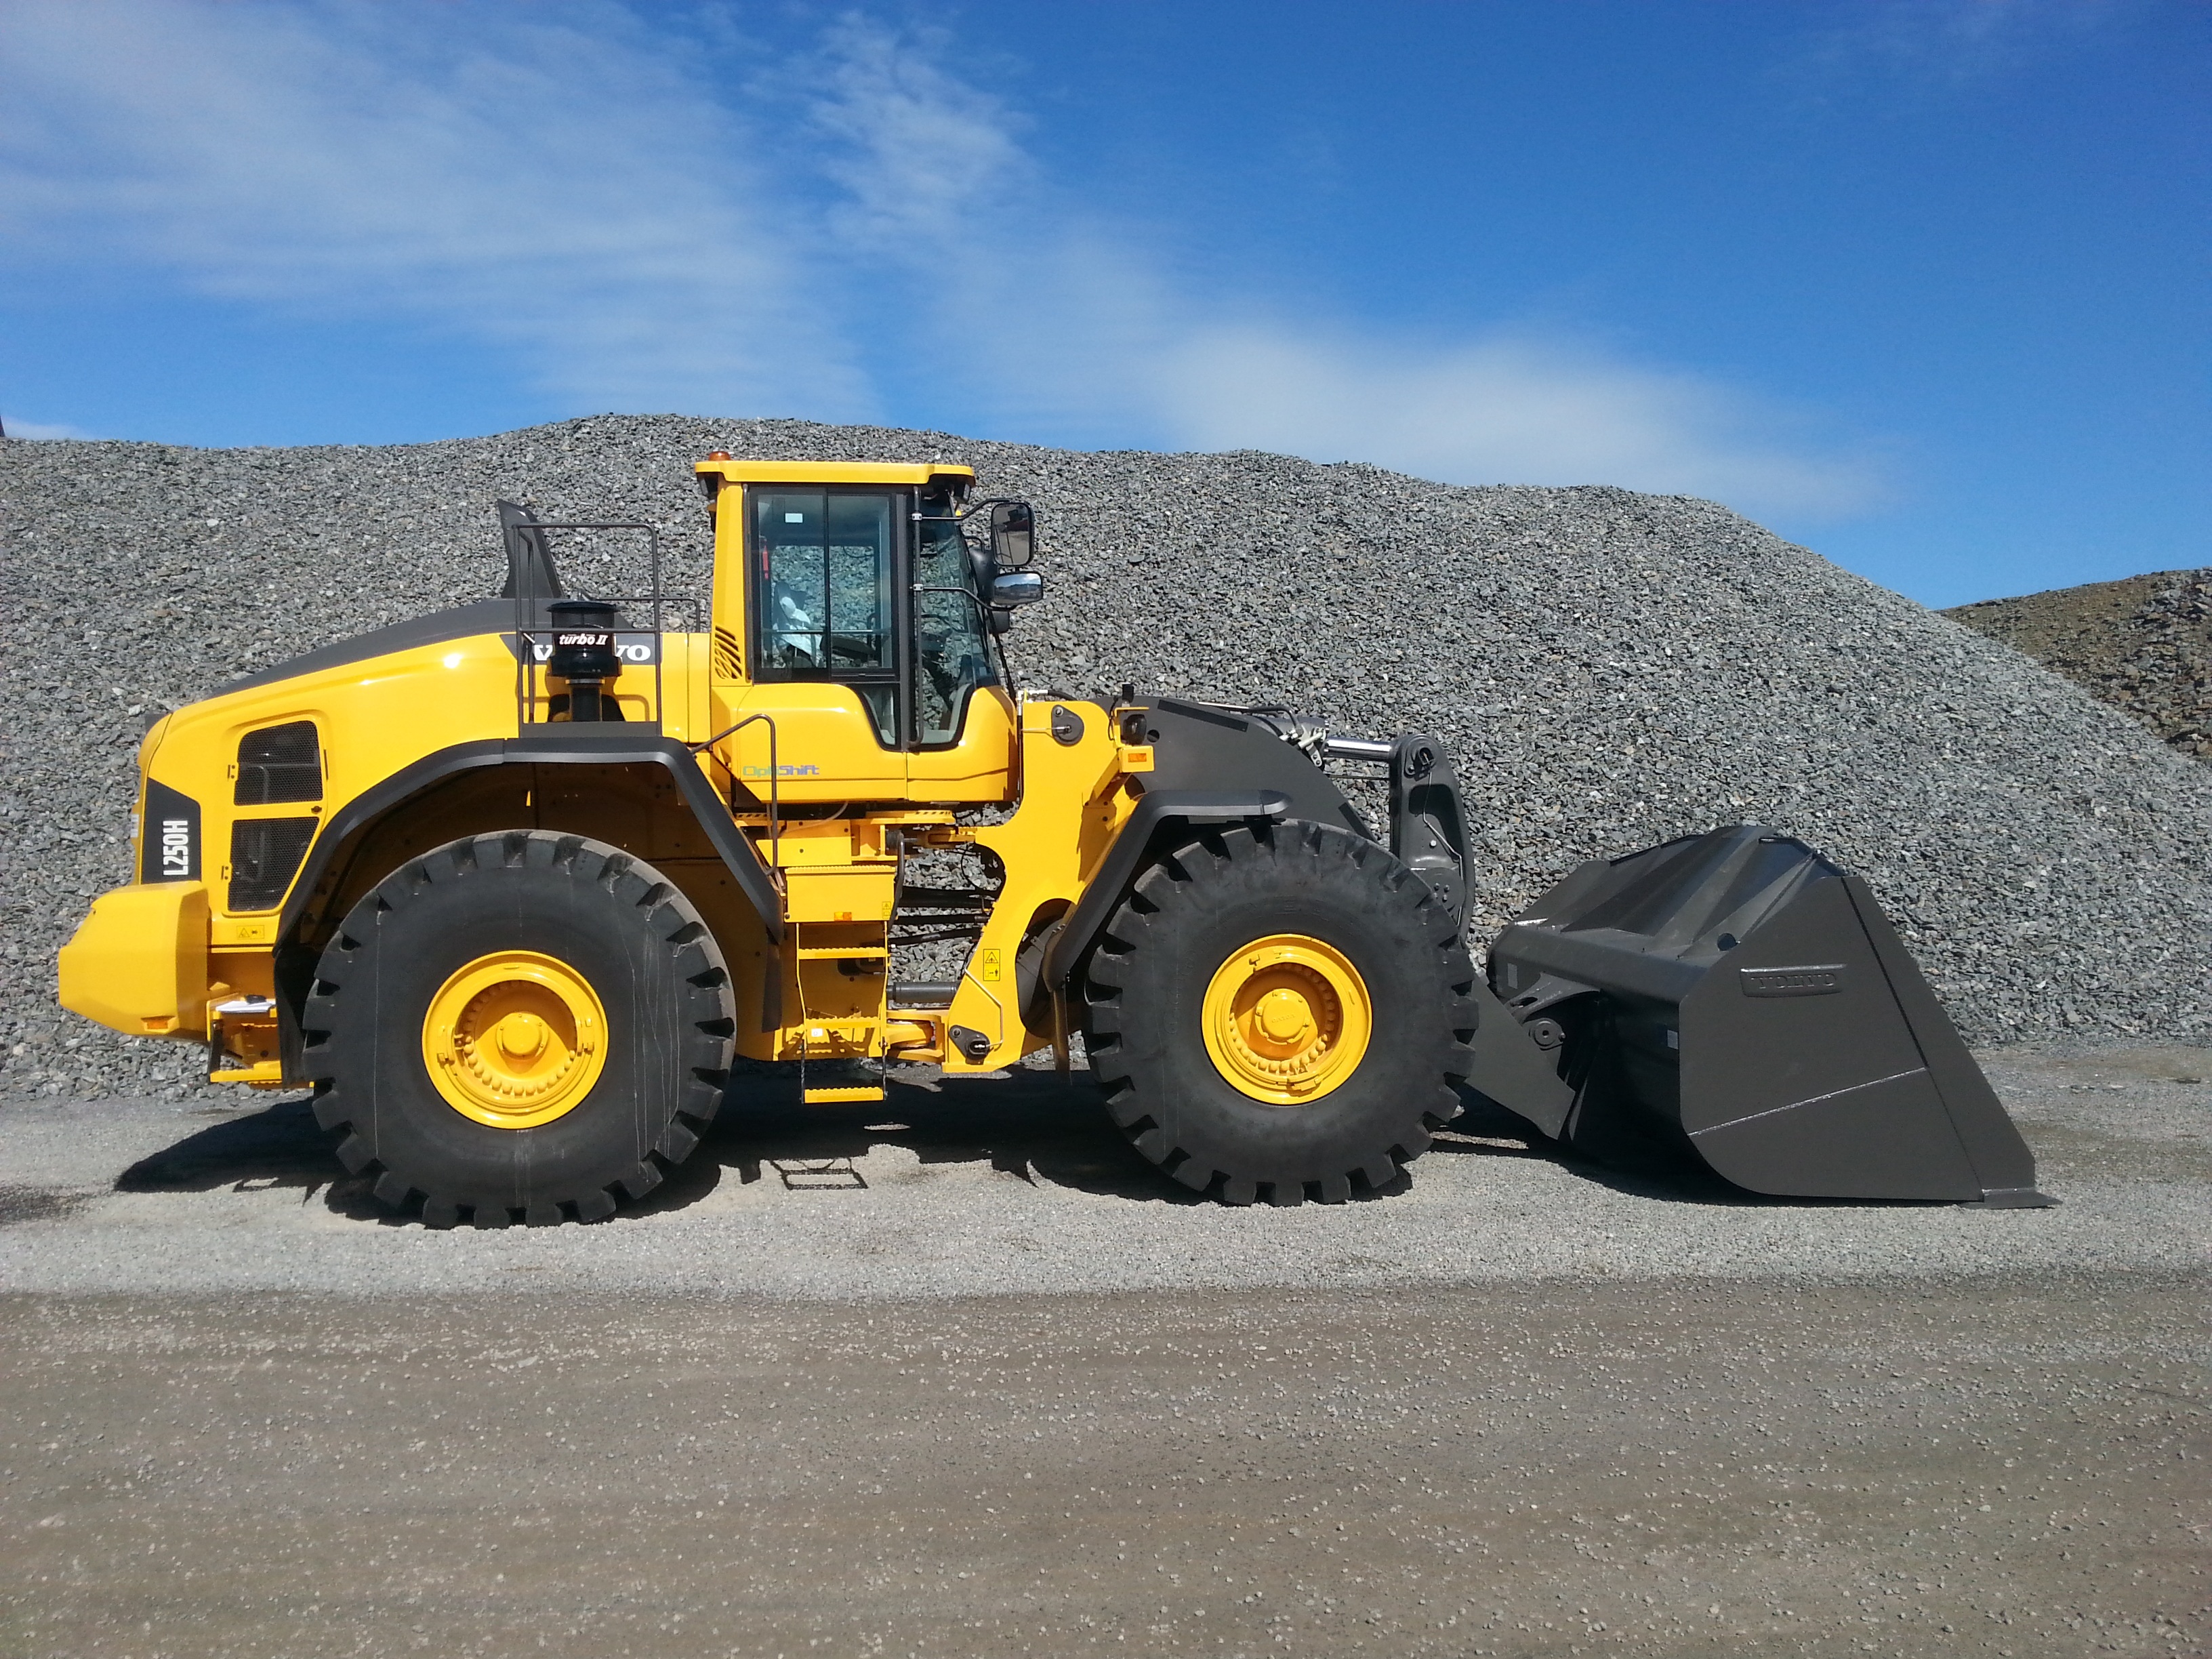
tractor, asphalt, vehicle, machine, bulldozer, volvo, gravel pit, agricultural machinery, construction equipment, land vehicle, wheel loaders